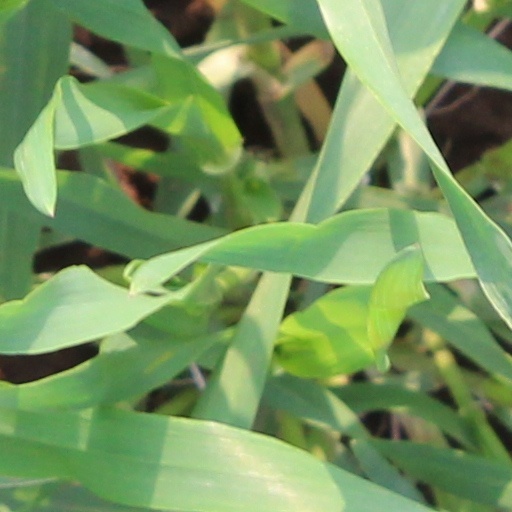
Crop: wheat